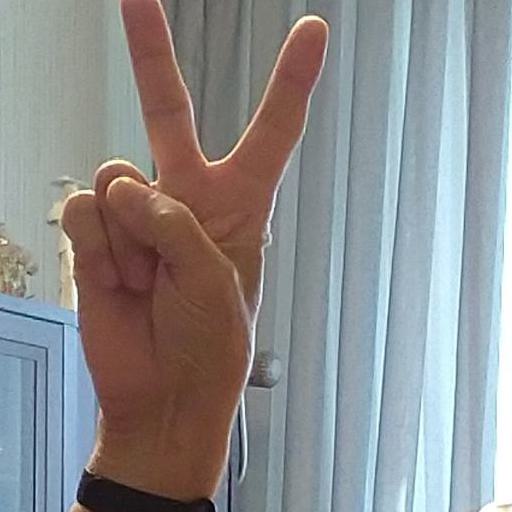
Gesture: peace